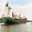
Label: ship